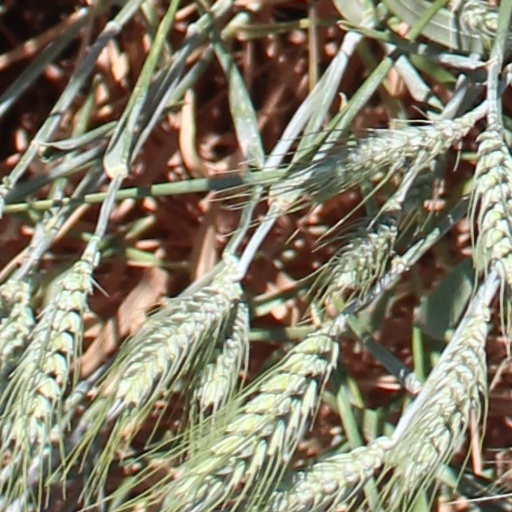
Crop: wheat